Hamish Keith

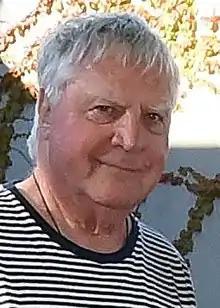
Keith in 2017

Hamish Henry Cordy Keith (born 15 August 1936) is a New Zealand writer, art curator, arts consultant and social commentator.